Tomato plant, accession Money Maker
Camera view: vertical (180 deg); turntable rotation: 0 degrees
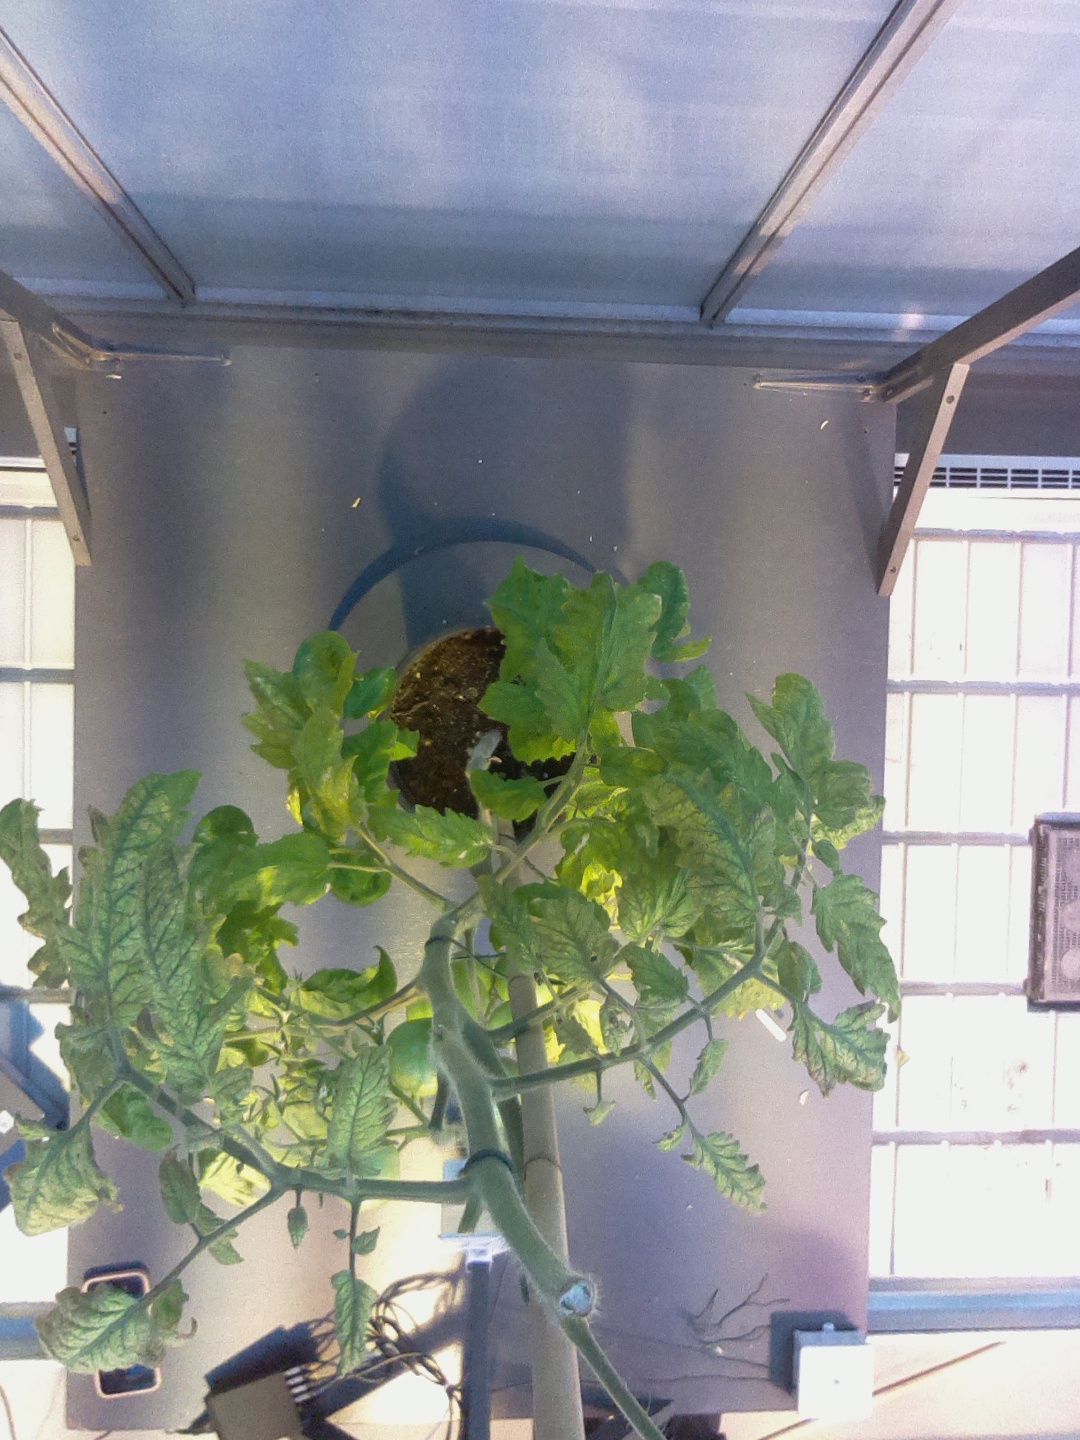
BBCH growth stage 79: 90% -100% of final fruit size